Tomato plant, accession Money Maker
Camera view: vertical (180 deg); turntable rotation: 240 degrees
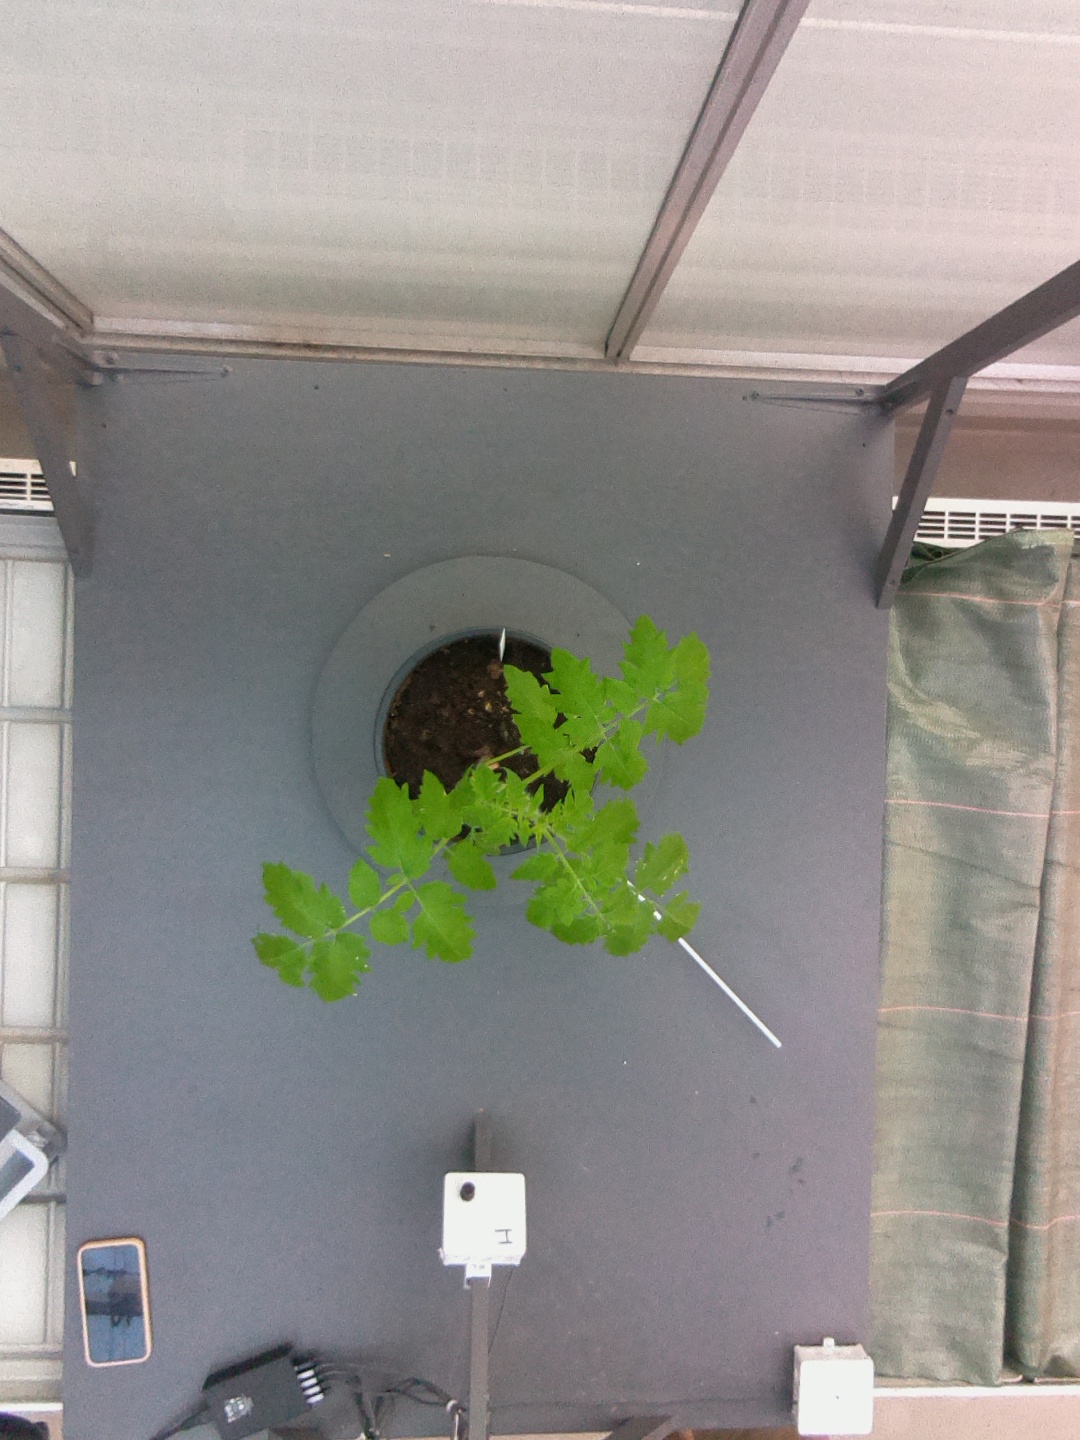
BBCH growth stage 13: 6 of true leaves visible